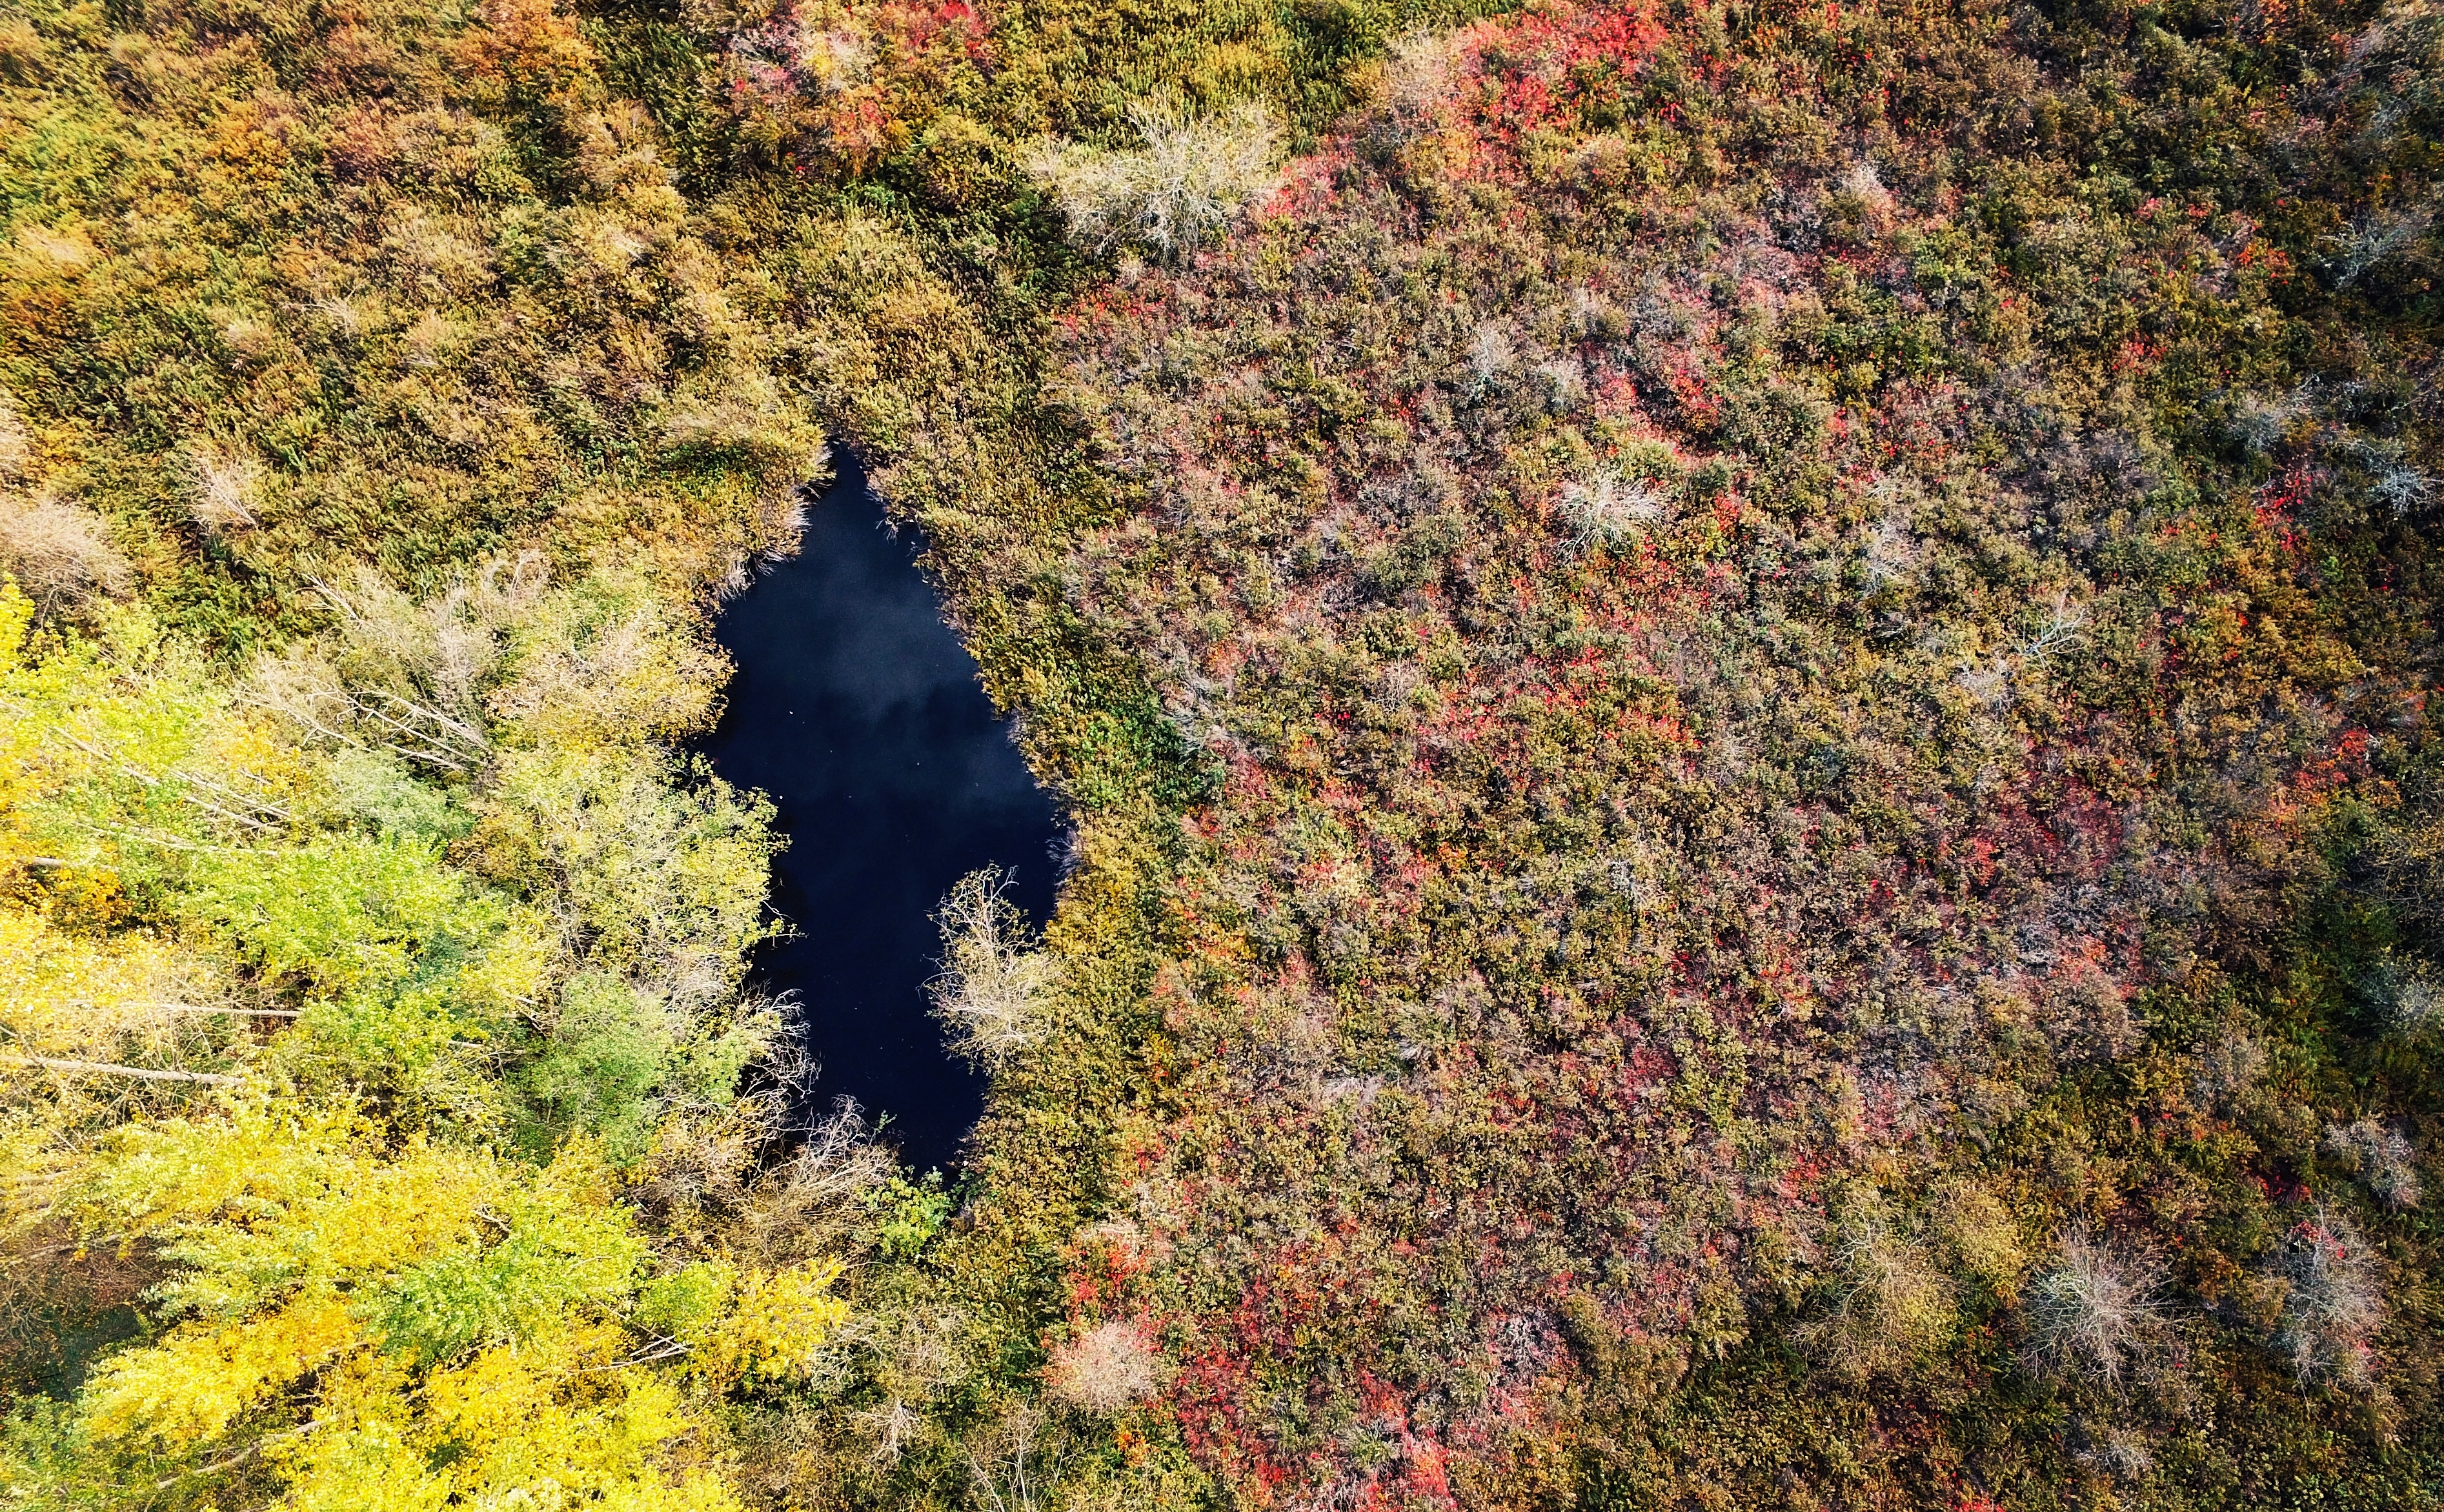
tree, forest, wilderness, plant, leaf, flower, wildlife, autumn, flora, season, shrub, woodland, ecosystem, tundra, woody plant, land plant